Bhai: Vyakti Ki Valli

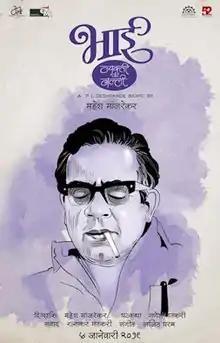
Theatrical release poster

Bhai: Vyakti Ki Valli is a Marathi biographical film directed by Mahesh Manjrekar. The title role of Pu La Deshpande is played by Sagar Deshmukh. The film was released on 4 January 2019. A sequel, "Bhai: Vyakti Ki Valli 2", was released on 8 February 2019.